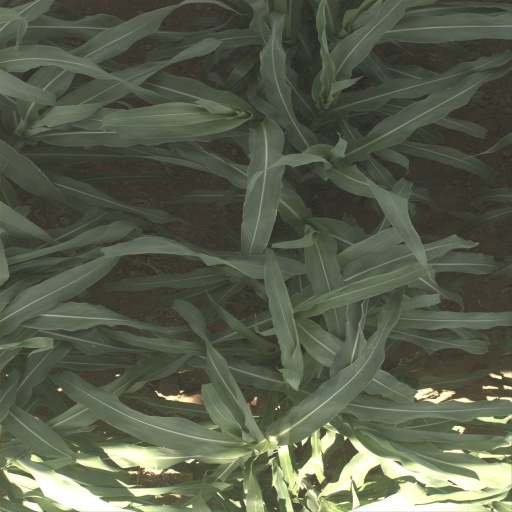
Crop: sorghum